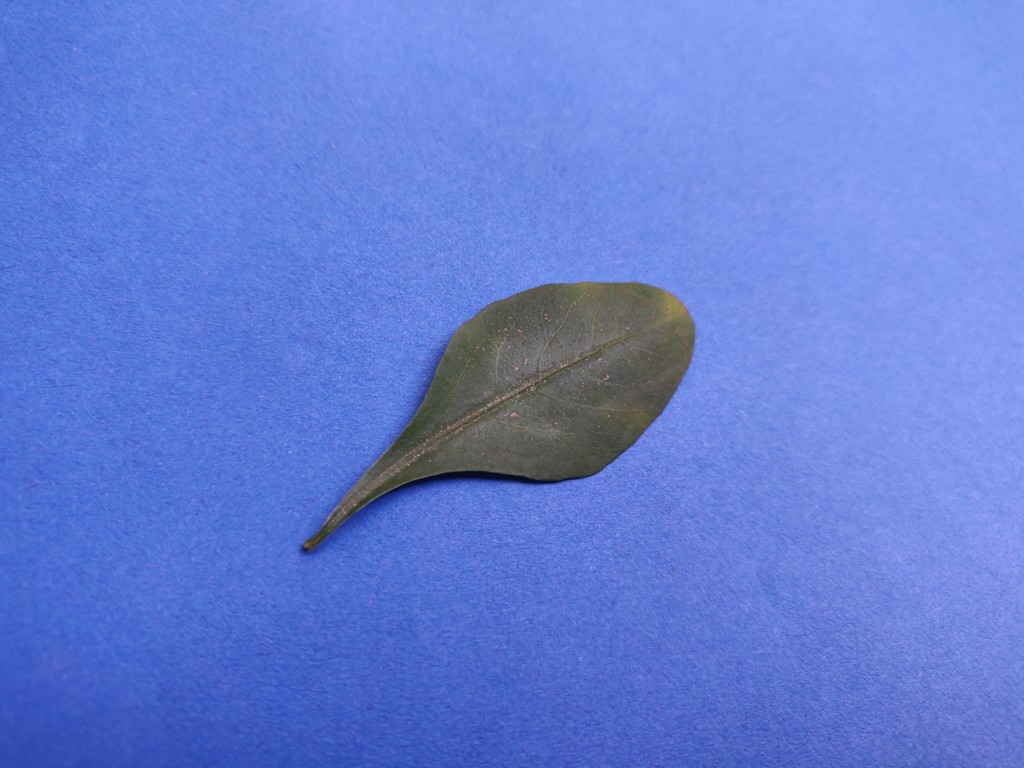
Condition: Unhealthy
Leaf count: single
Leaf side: front